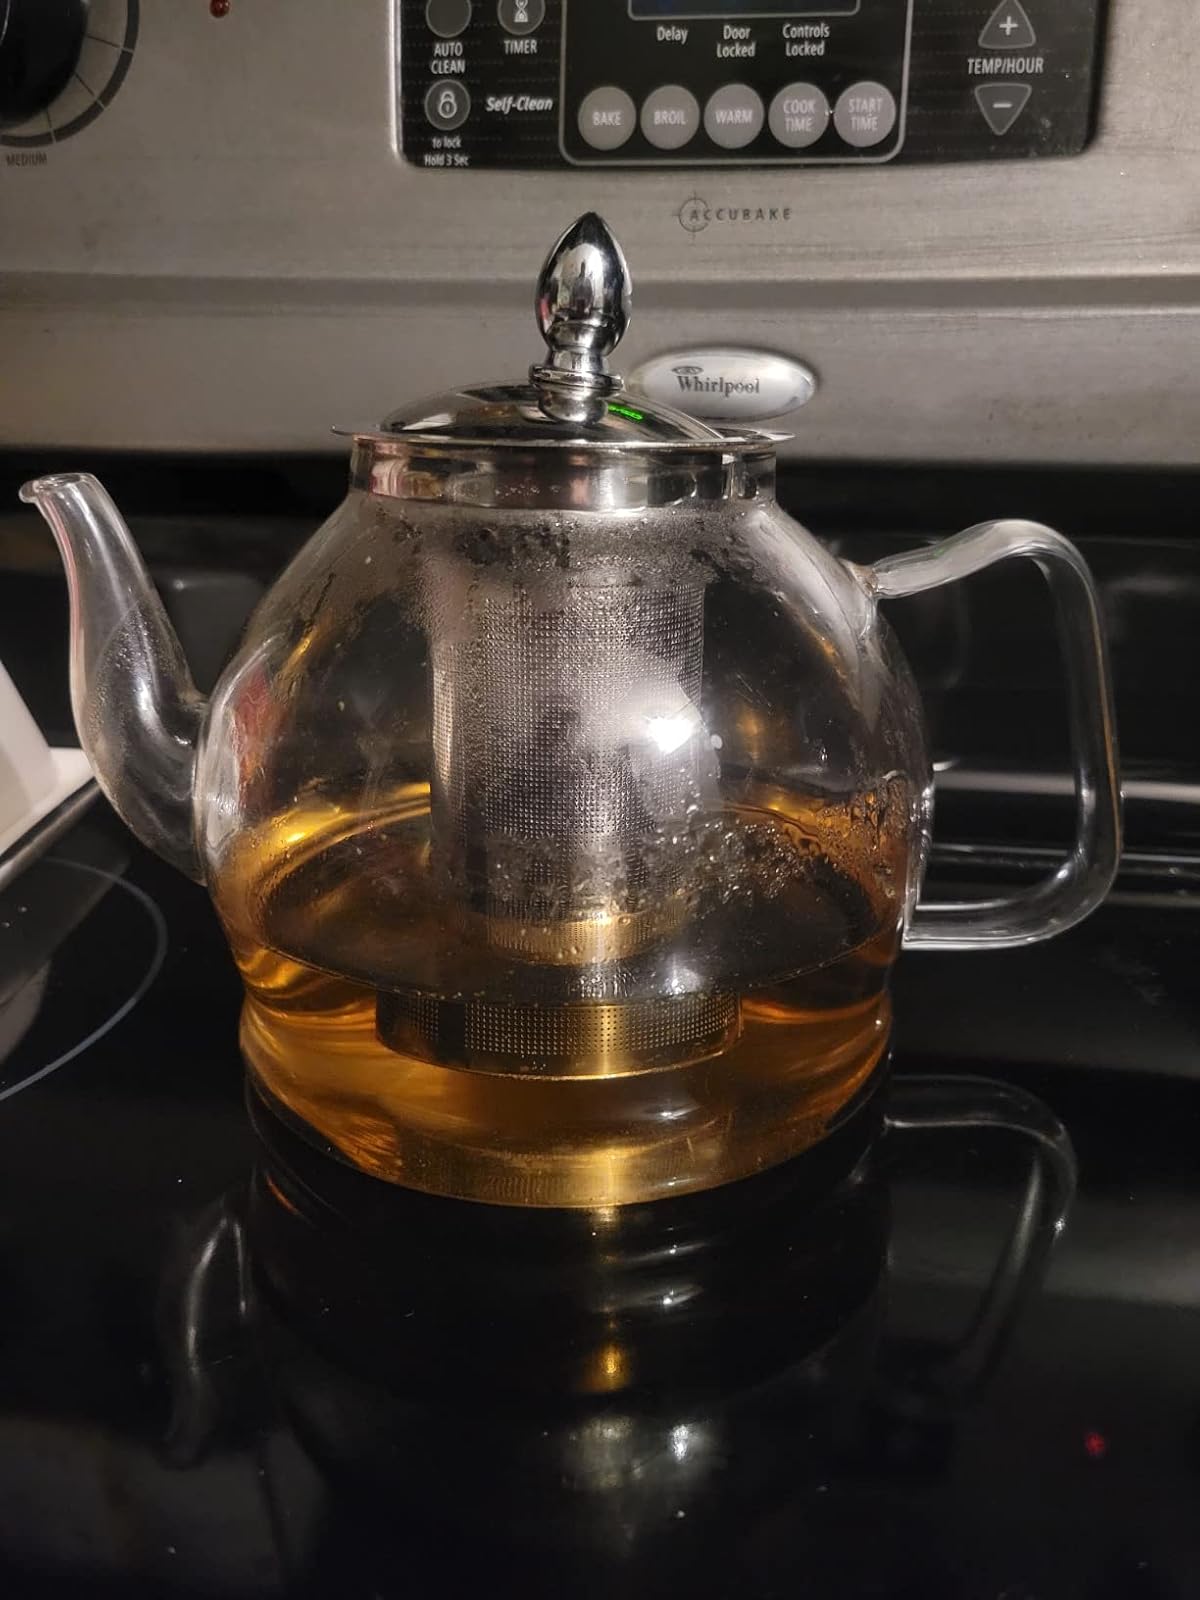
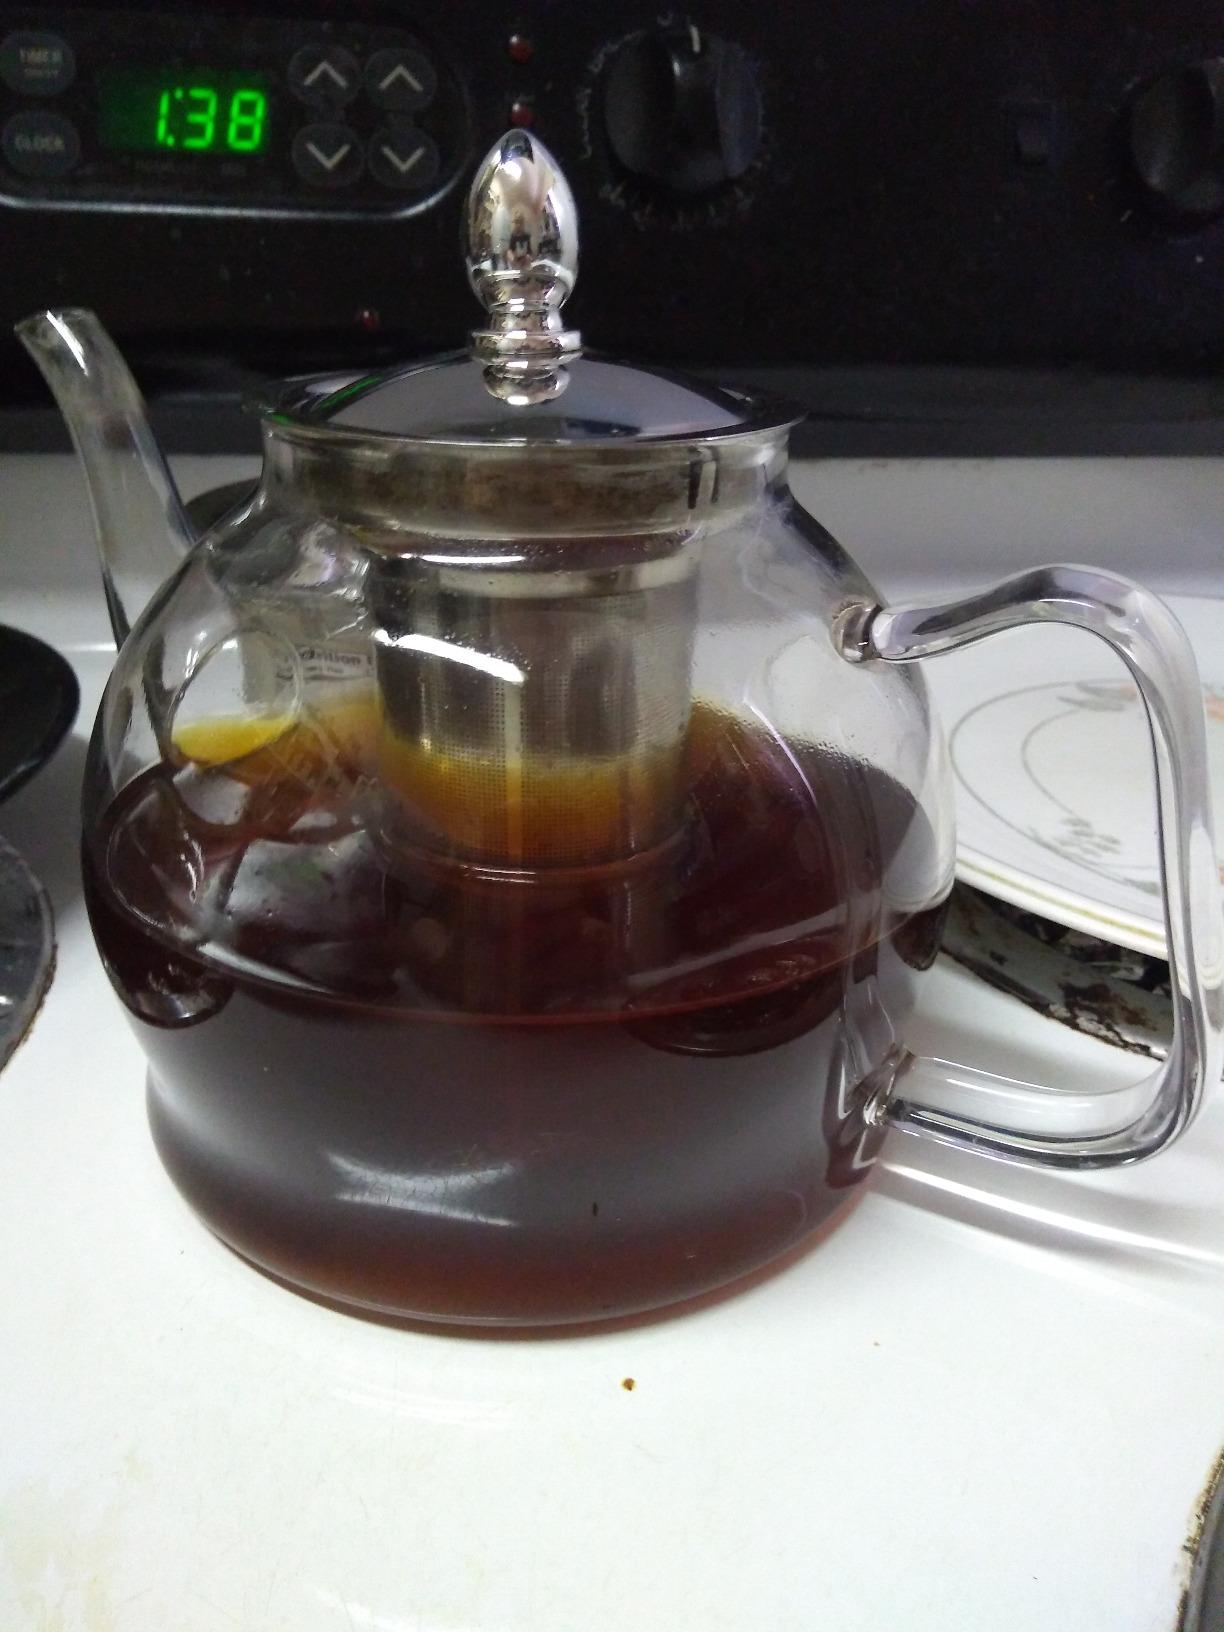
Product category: items_kettle
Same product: yes